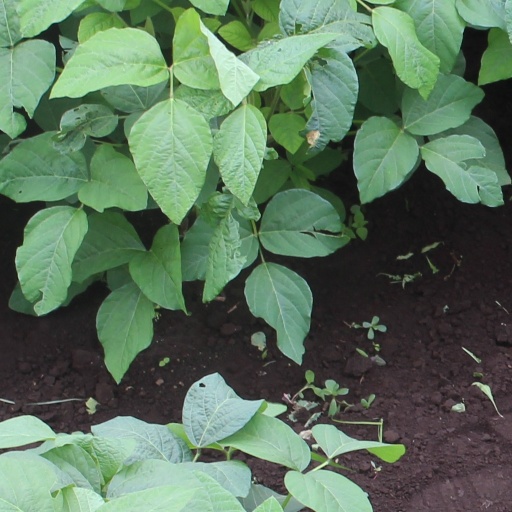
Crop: soybean